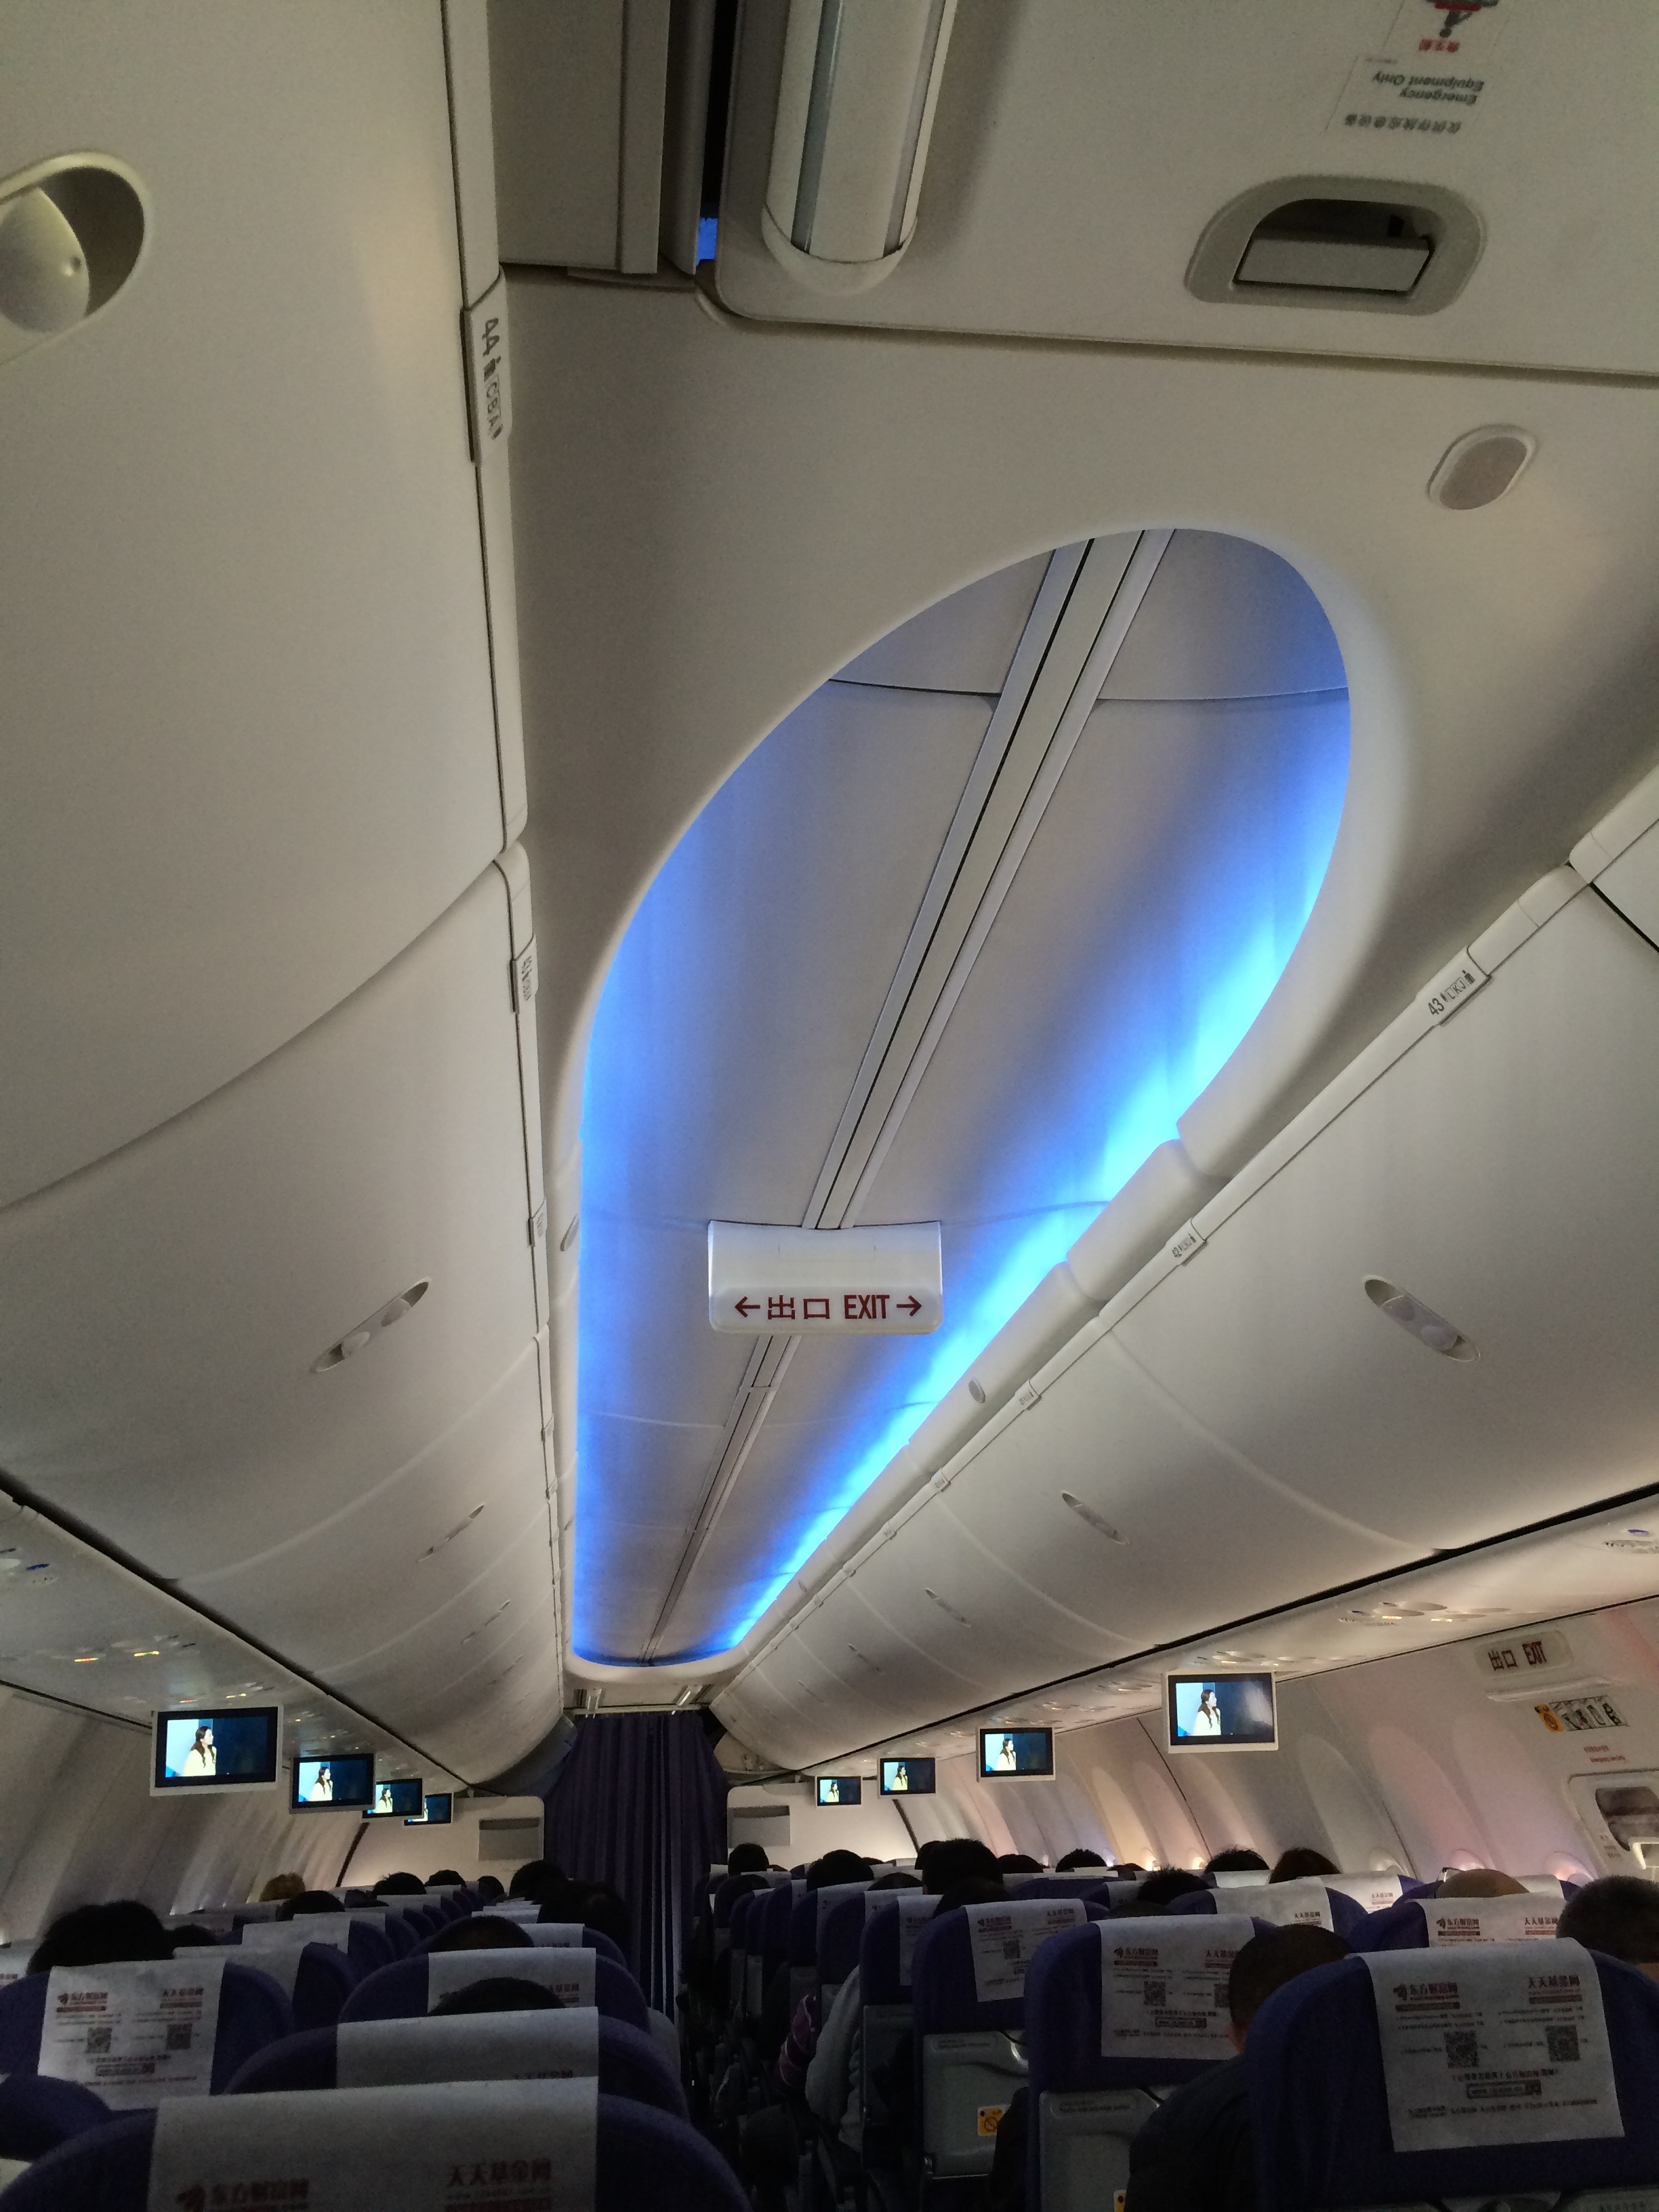
airplane, aircraft, transport, vehicle, airline, aviation, flight, public transport, boarding, passenger, boeing, 737, air travel, boeing 737, atmosphere of earth, aerospace engineering, aircraft cabin, aircraft interior